Appalachian Mountains

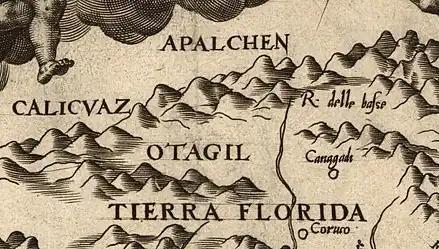
Diego Gutiérrez's 1562 map of the Western Hemisphere showing the first known use of a variation of the place name Appalachia ("Apalchen") from his map,

The name was not commonly used for the whole mountain range until the late 19th century. A competing and often more popular name was the "Allegheny Mountains", "Alleghenies", and even "Alleghania". In the early 19th century, Washington Irving proposed renaming the United States either Appalachia or Alleghania.